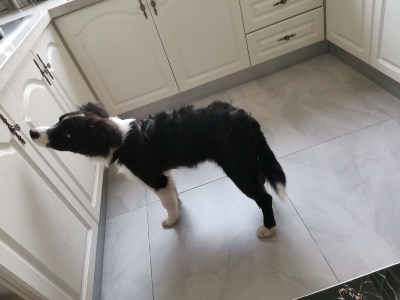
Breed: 2594-n000109-Border_collie